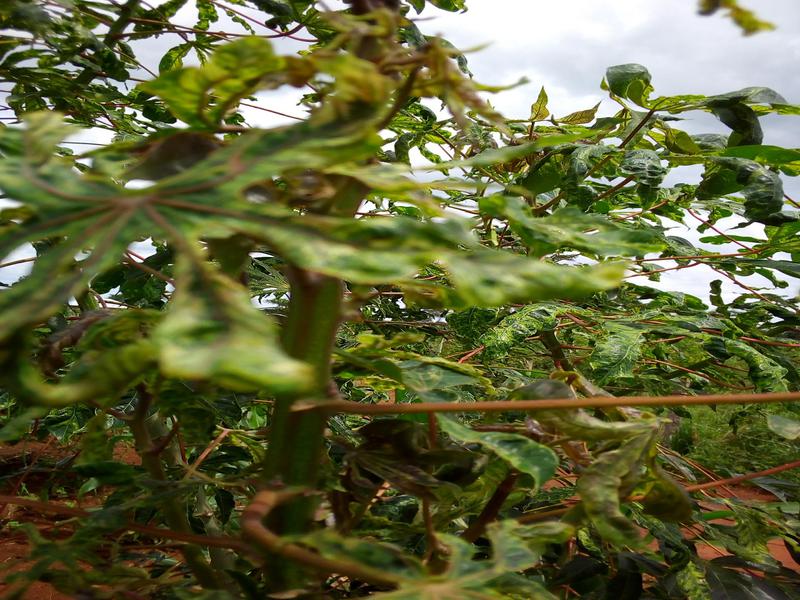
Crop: cassava
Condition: mosaic_disease